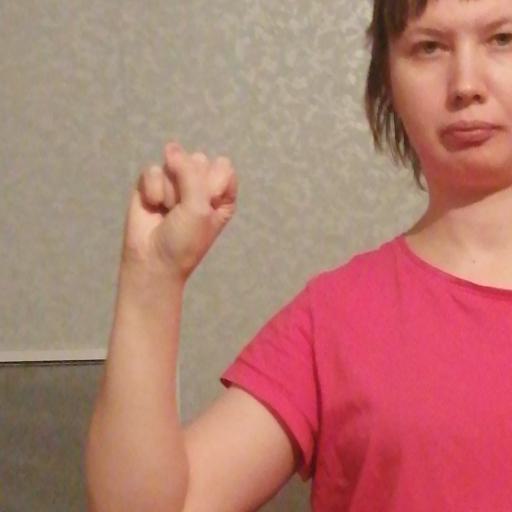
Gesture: fist